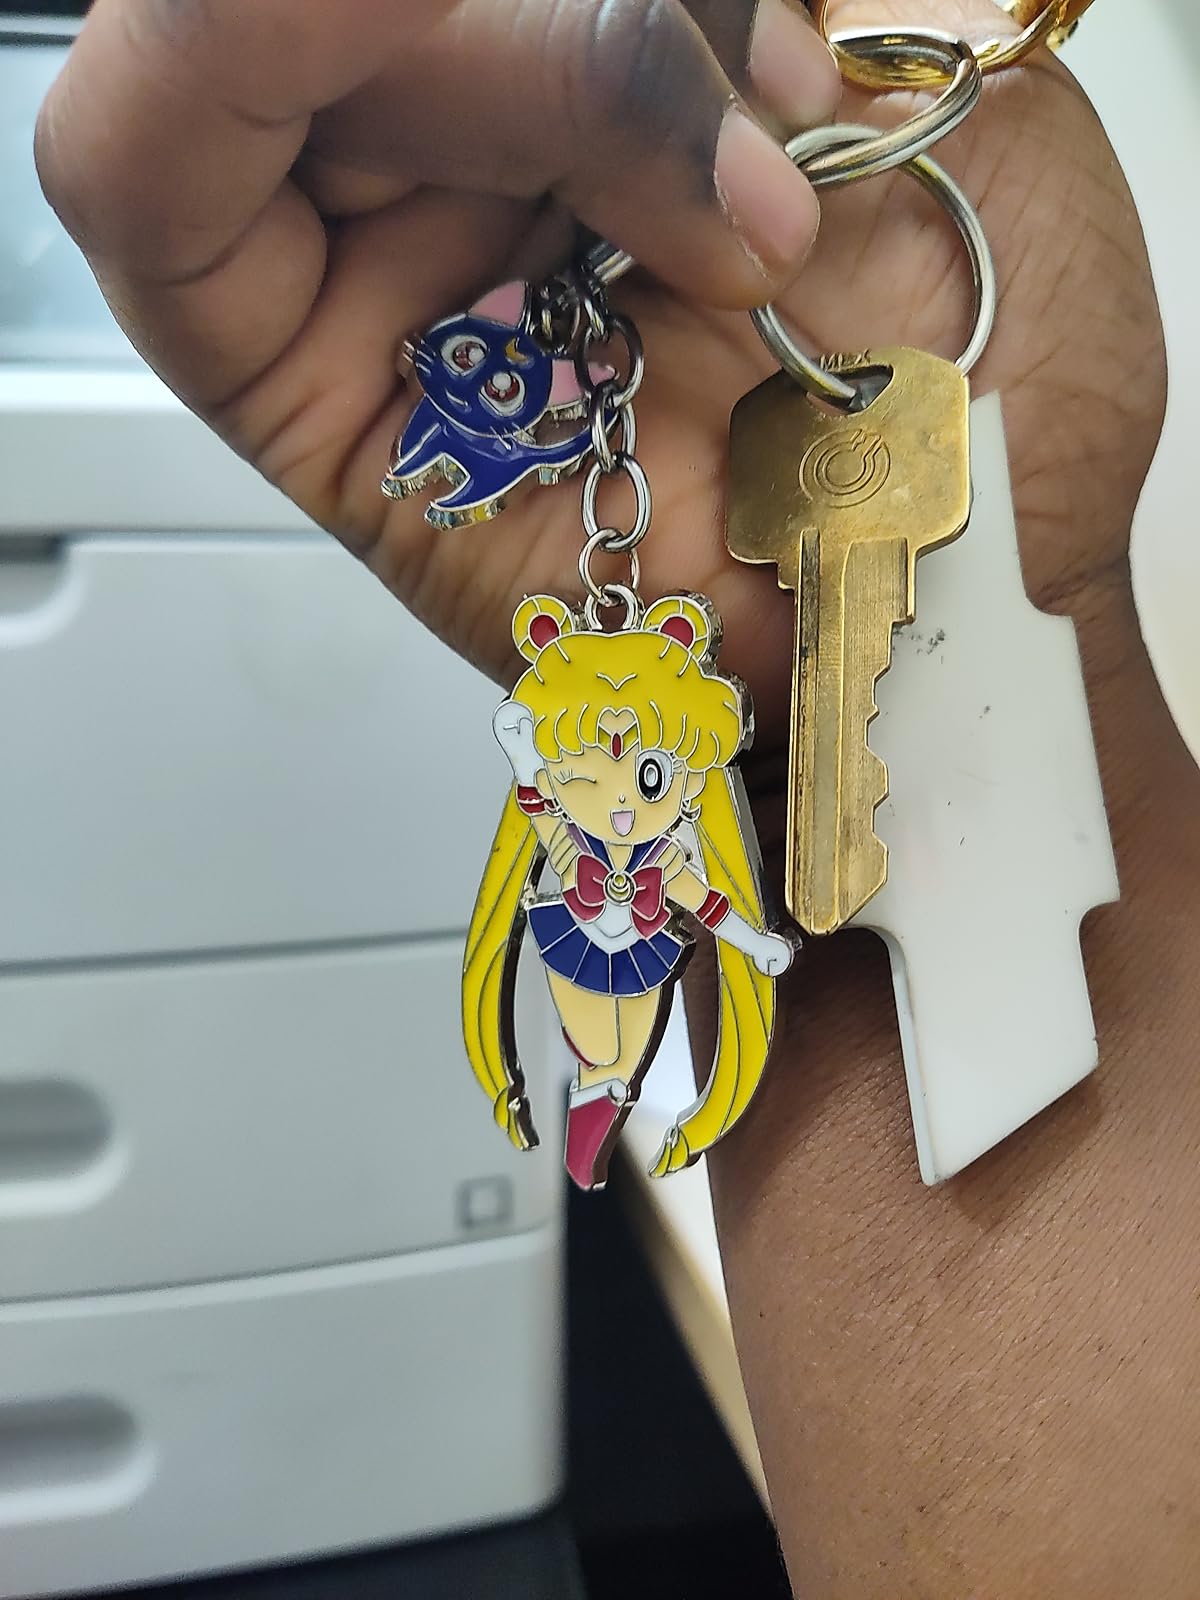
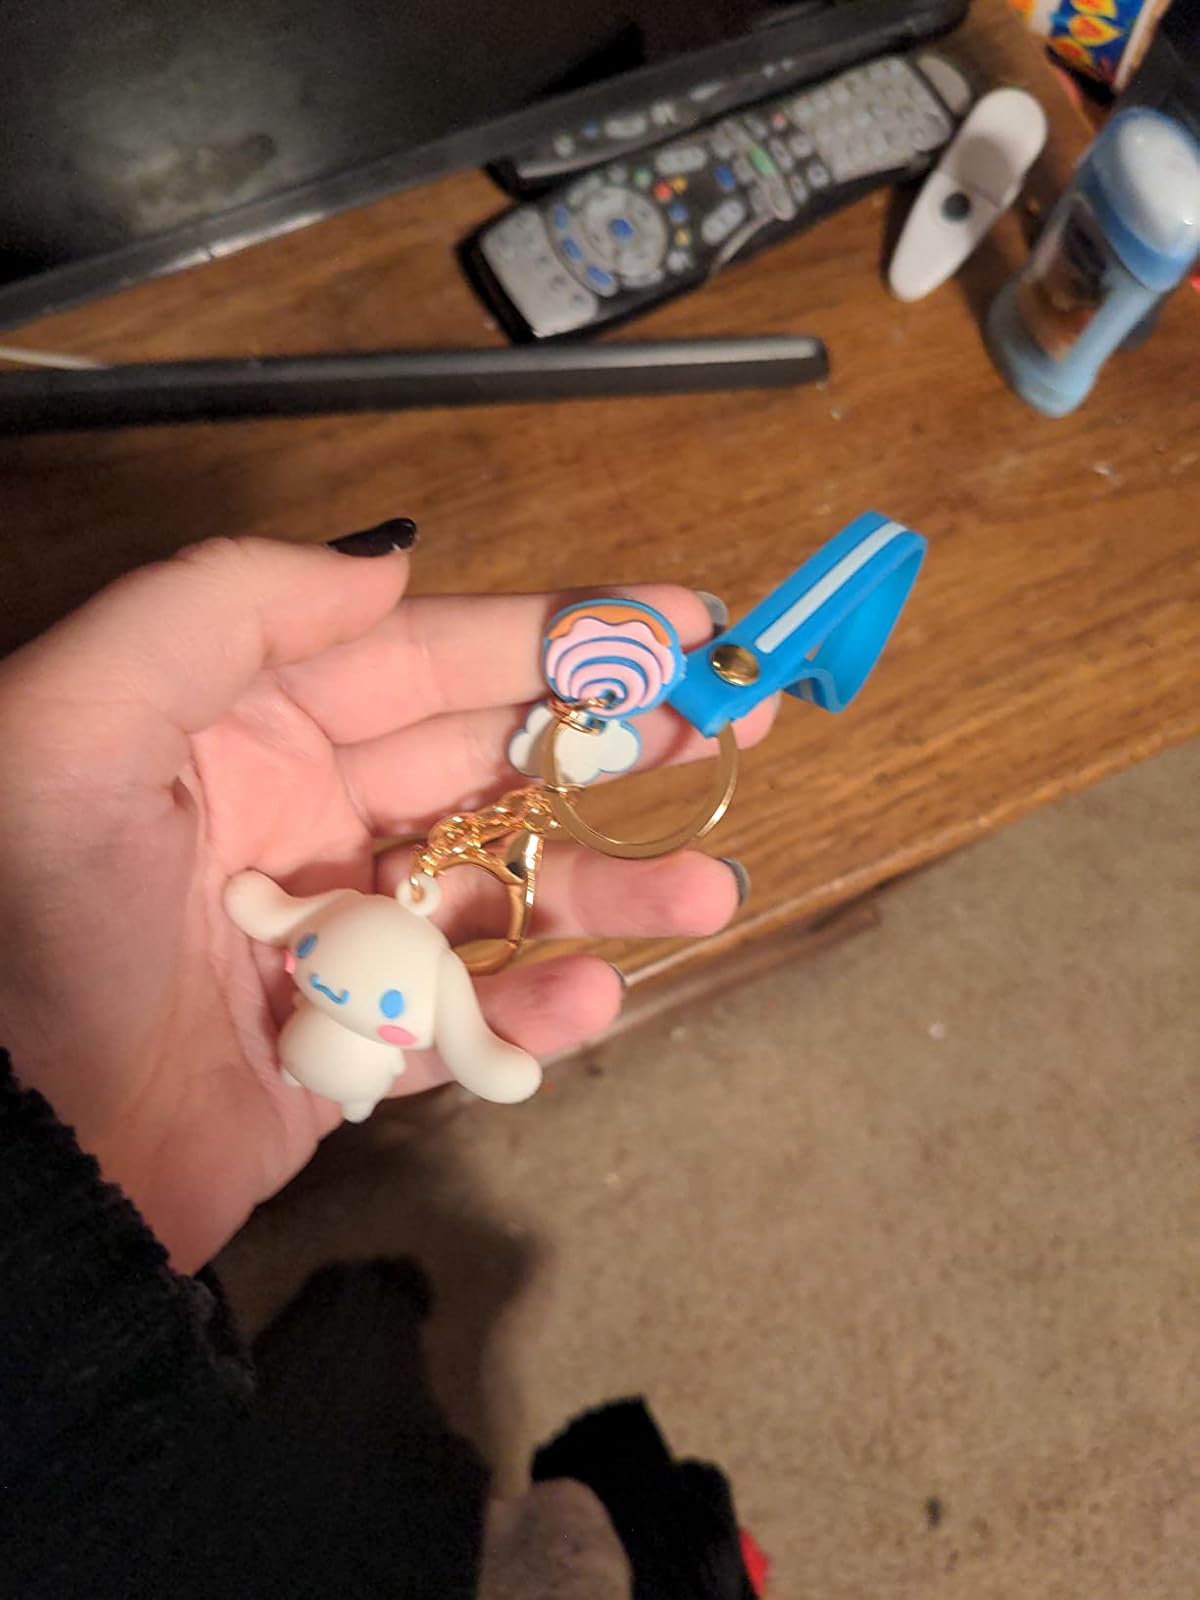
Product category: accessories_keychain
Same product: no